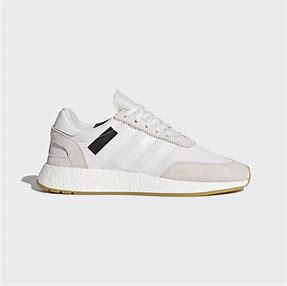
Brand: Adidas
Model: I 5923